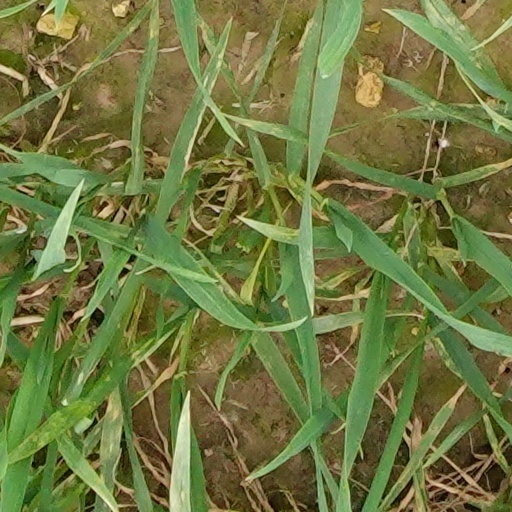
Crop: wheat